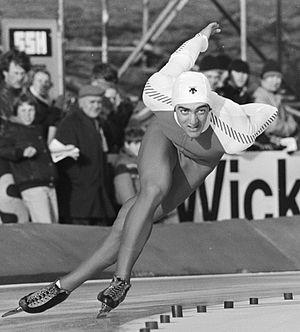
Gaétan Boucher, O.C. est un patineur de vitesse sur longue piste québécois quadruple médaillé olympique. Il conserva le titre d'olympien canadien le plus décoré des jeux d'hiver jusqu'aux Jeux olympiques d'hiver de 2002.
Cet article traite des événements qui se sont produits durant l'année 1984 au Québec.